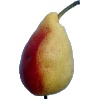
Label: Pear 2